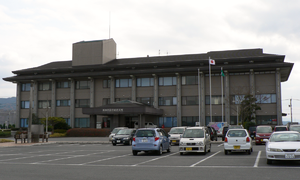
Minami est l'un des 5 arrondissements de la ville de Kumamoto au Japon. Il est situé au sud de la ville.